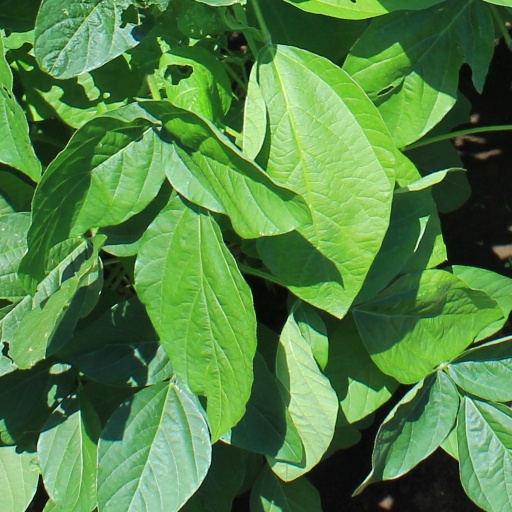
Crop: soybean